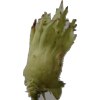
Label: peanut_shell_1x